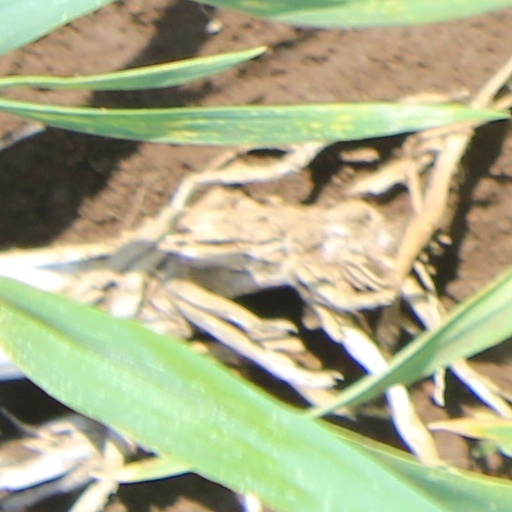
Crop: wheat